Nudie Cohn

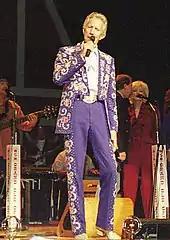
Porter Wagoner performing at the Grand Ole Opry in a Nudie suit, 1999

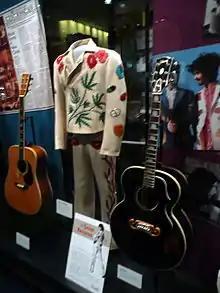
Gram Parsons' Nudie suit, on display at the Country Music Hall of Fame

Cohn and Kruger relocated to California in the early 1940s, and began designing and manufacturing clothing in their garage. In 1947, Cohn persuaded young, struggling country singer Tex Williams to buy him a sewing machine with the proceeds from auctioning off a horse. In exchange, Cohn made clothing for Williams. As their creations gained a following, the Cohns opened "Nudie's of Hollywood" on the corner of Victory Blvd and Vineland Ave in North Hollywood, dealing exclusively in Western wear, a style much in fashion at the time.